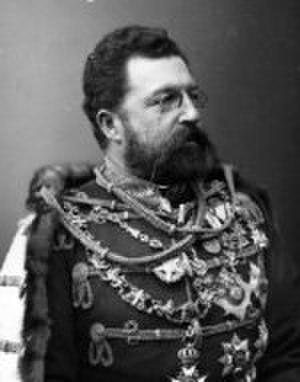
Cet article présente l'arbre généalogique de la maison royale de Belgique, depuis Léopold Iᵉʳ de Belgique, premier roi des Belges.
Louis Auguste Marie Eudes de Saxe-Cobourg-Kohary, prince de Saxe-Cobourg, né le 8 août 1845 au château d'Eu et mort le 14 septembre 1907 à Karlsbad, est un prince allemand de la Maison de Saxe-Cobourg, militaire austro-hongrois et un amiral de la marine impériale brésilienne.